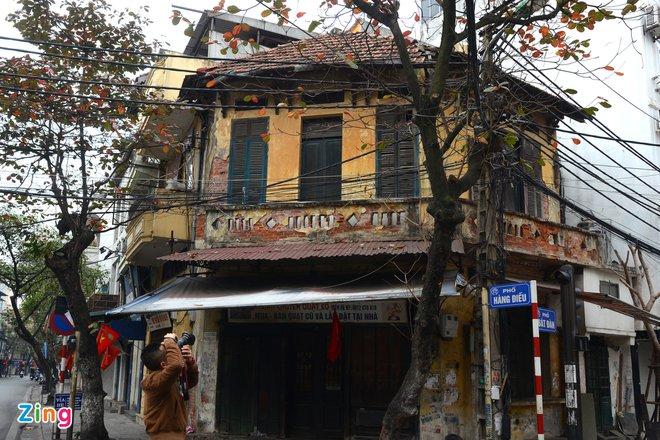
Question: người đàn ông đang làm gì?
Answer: đang chụp hình